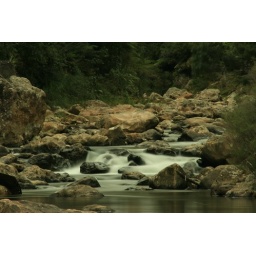
Timed exposure of water over rocks at Karangahake, at sunset. Picture 5.